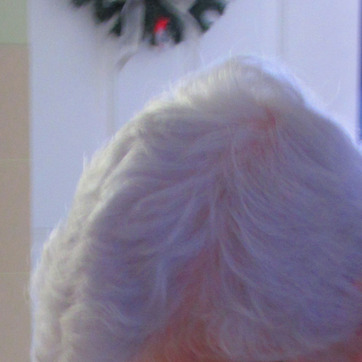
Material: hair